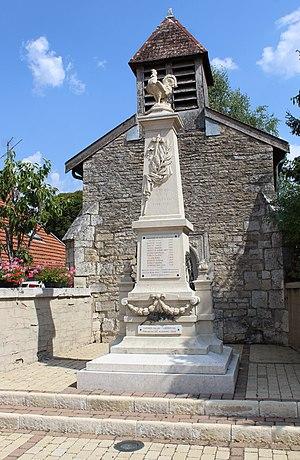
Le monument aux morts.
Villiers-le-Sec est une commune française située dans le département de la Haute-Marne, en région Grand Est.
Le coq est un des motifs assez fréquents parmi les ornements des monuments aux morts de France. Il peut être représenté :